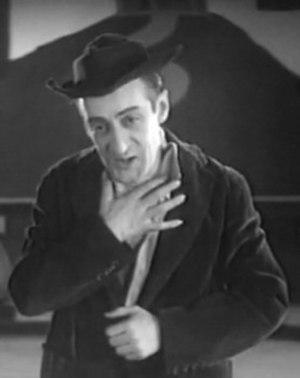
Le théâtre napolitain est une tradition de l'art théâtral de la ville de Naples qui a apporté une contribution certaine au théâtre italien.